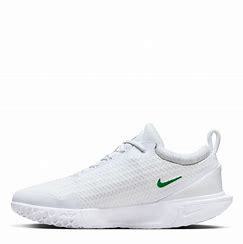
Brand: Nike
Model: Court Zoom Pro